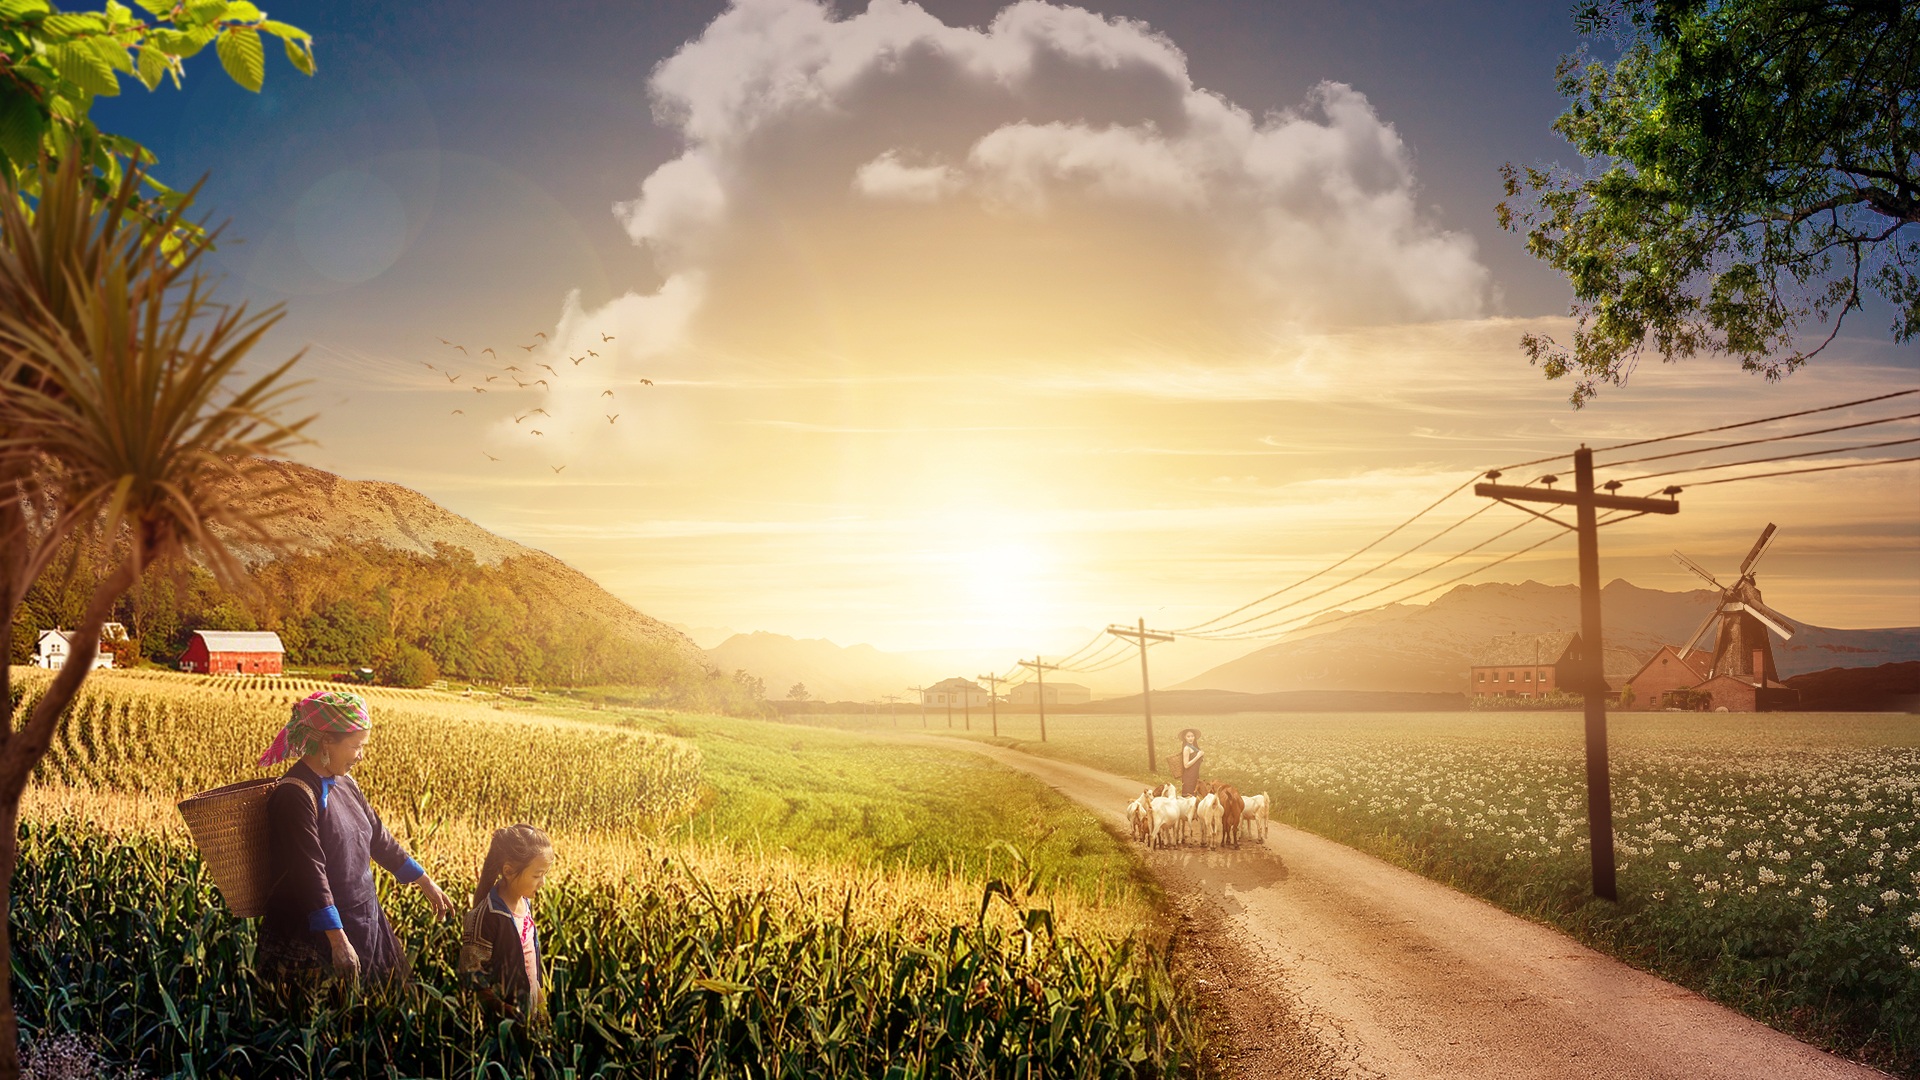
landscape, nature, grass, horizon, cloud, plant, sky, sunrise, field, farm, meadow, prairie, sunlight, morning, dawn, atmosphere, summer, evening, harvest, crop, agriculture, plain, sunny, grassland, plantation, roca, sol, digital art, rural area, paddy field, photo manipulation, digital photography, grass family, computer wallpaper, landscape designer